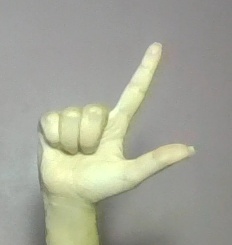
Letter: laam